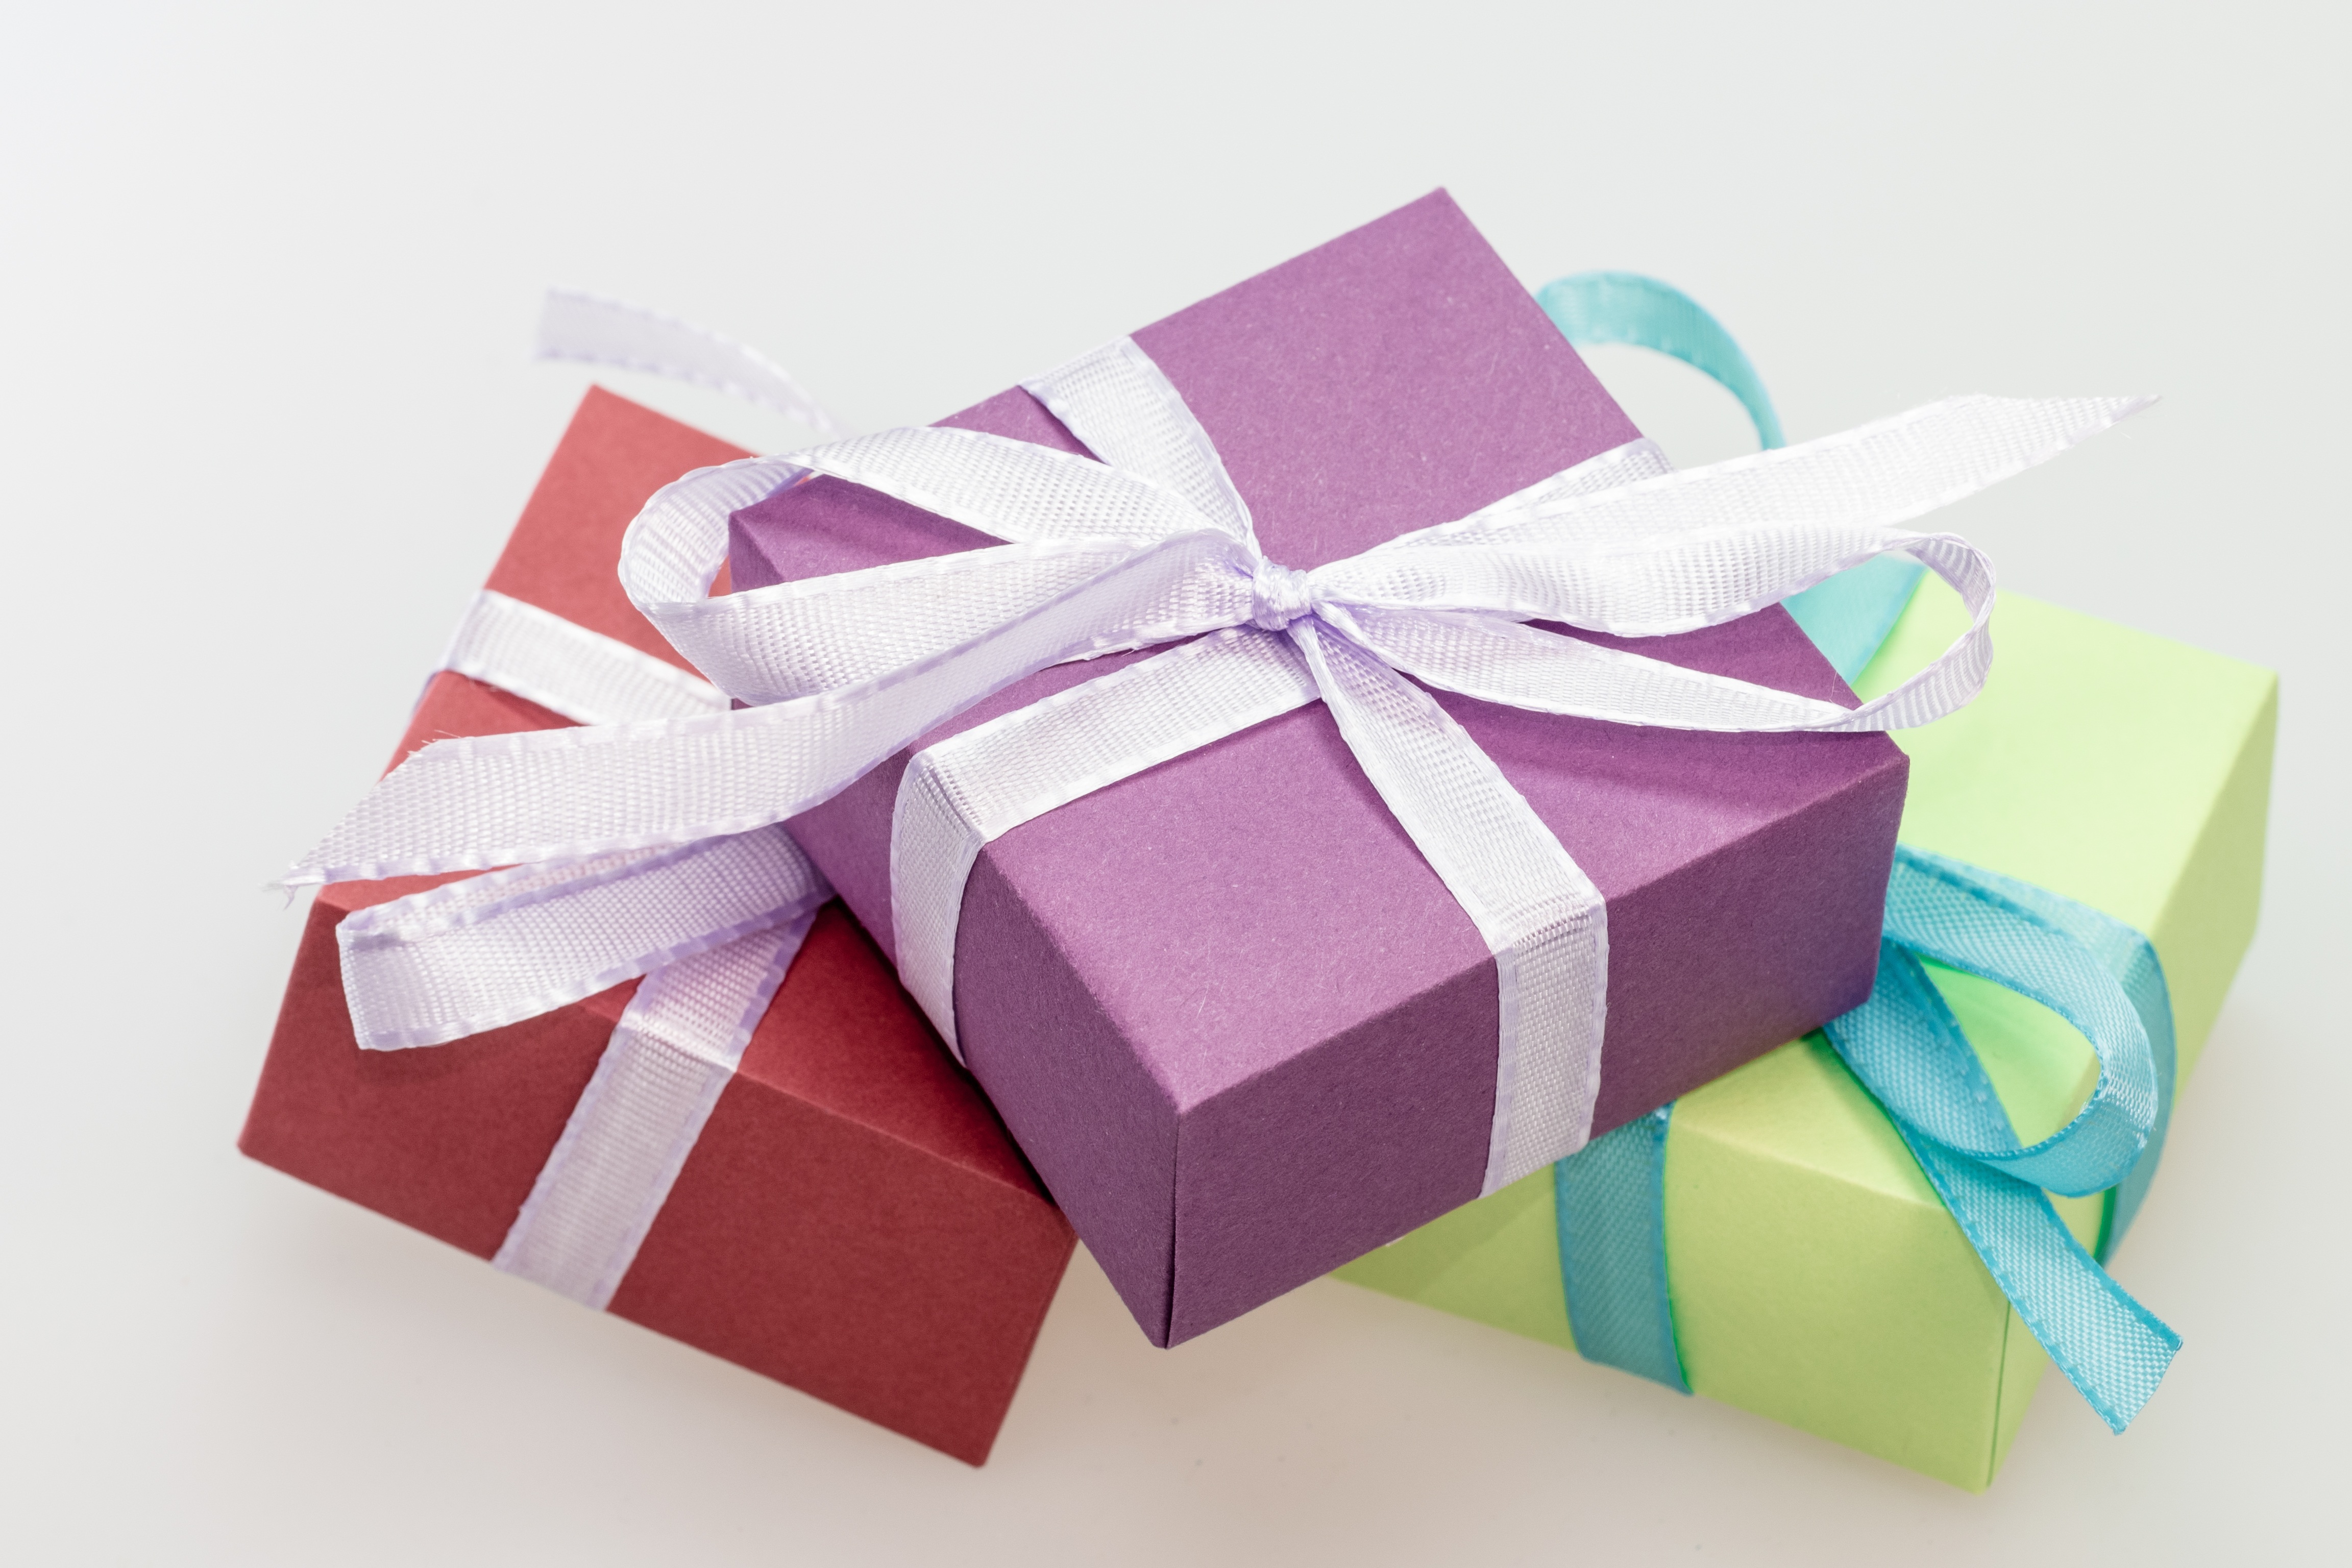
petal, gift, decoration, color, colorful, pink, christmas, paper, advent, christmas decoration, gifts, art, joy, packages, birthday, loop, made, packed, give, surprise, gift packaging, mother's day, children's birthday, packet loop, origami paper